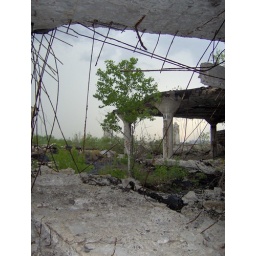
A tree growing on the roof of an abandoned building in Detroit.